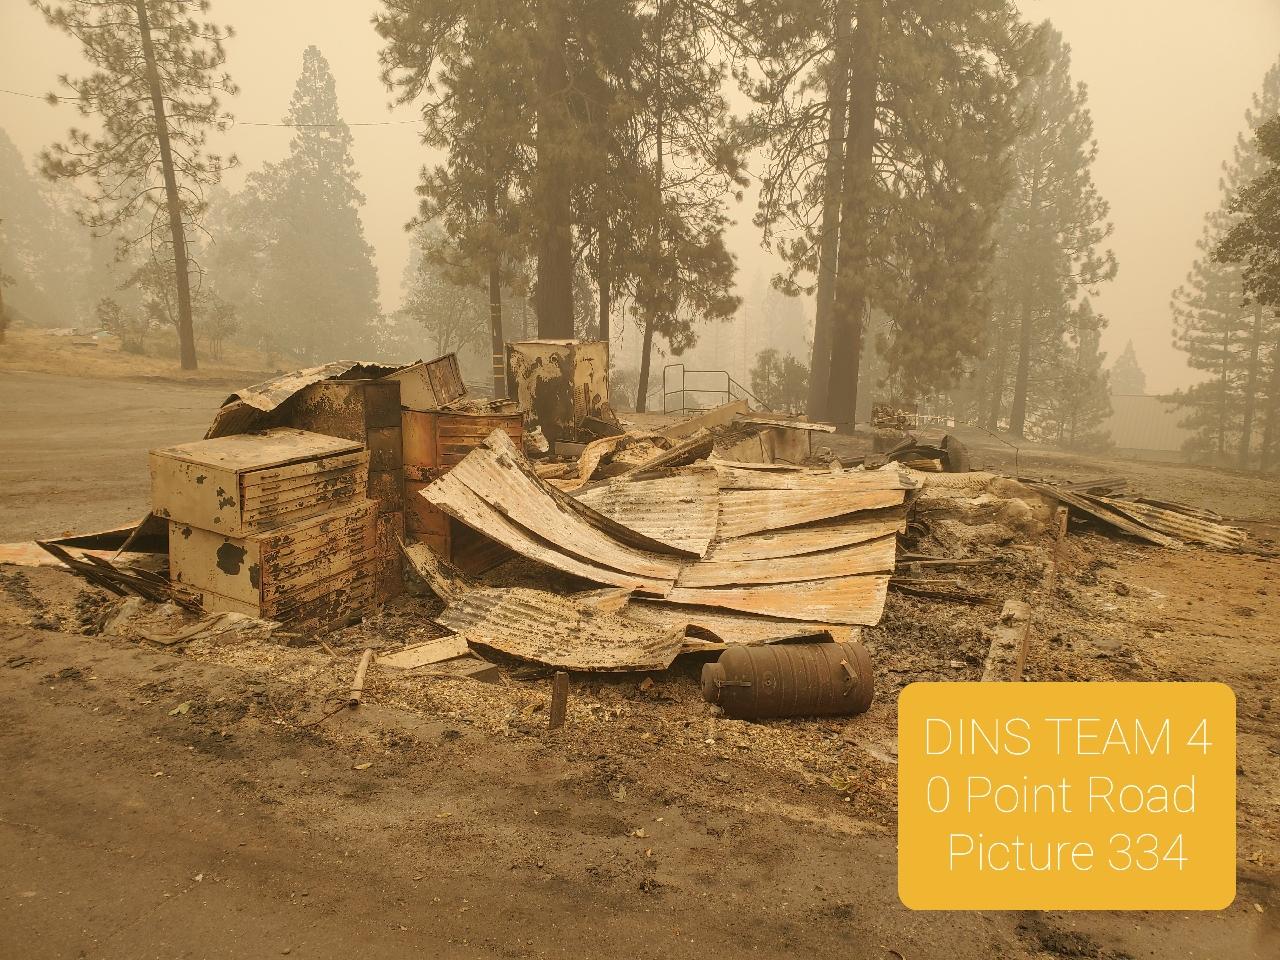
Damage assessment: destroyed